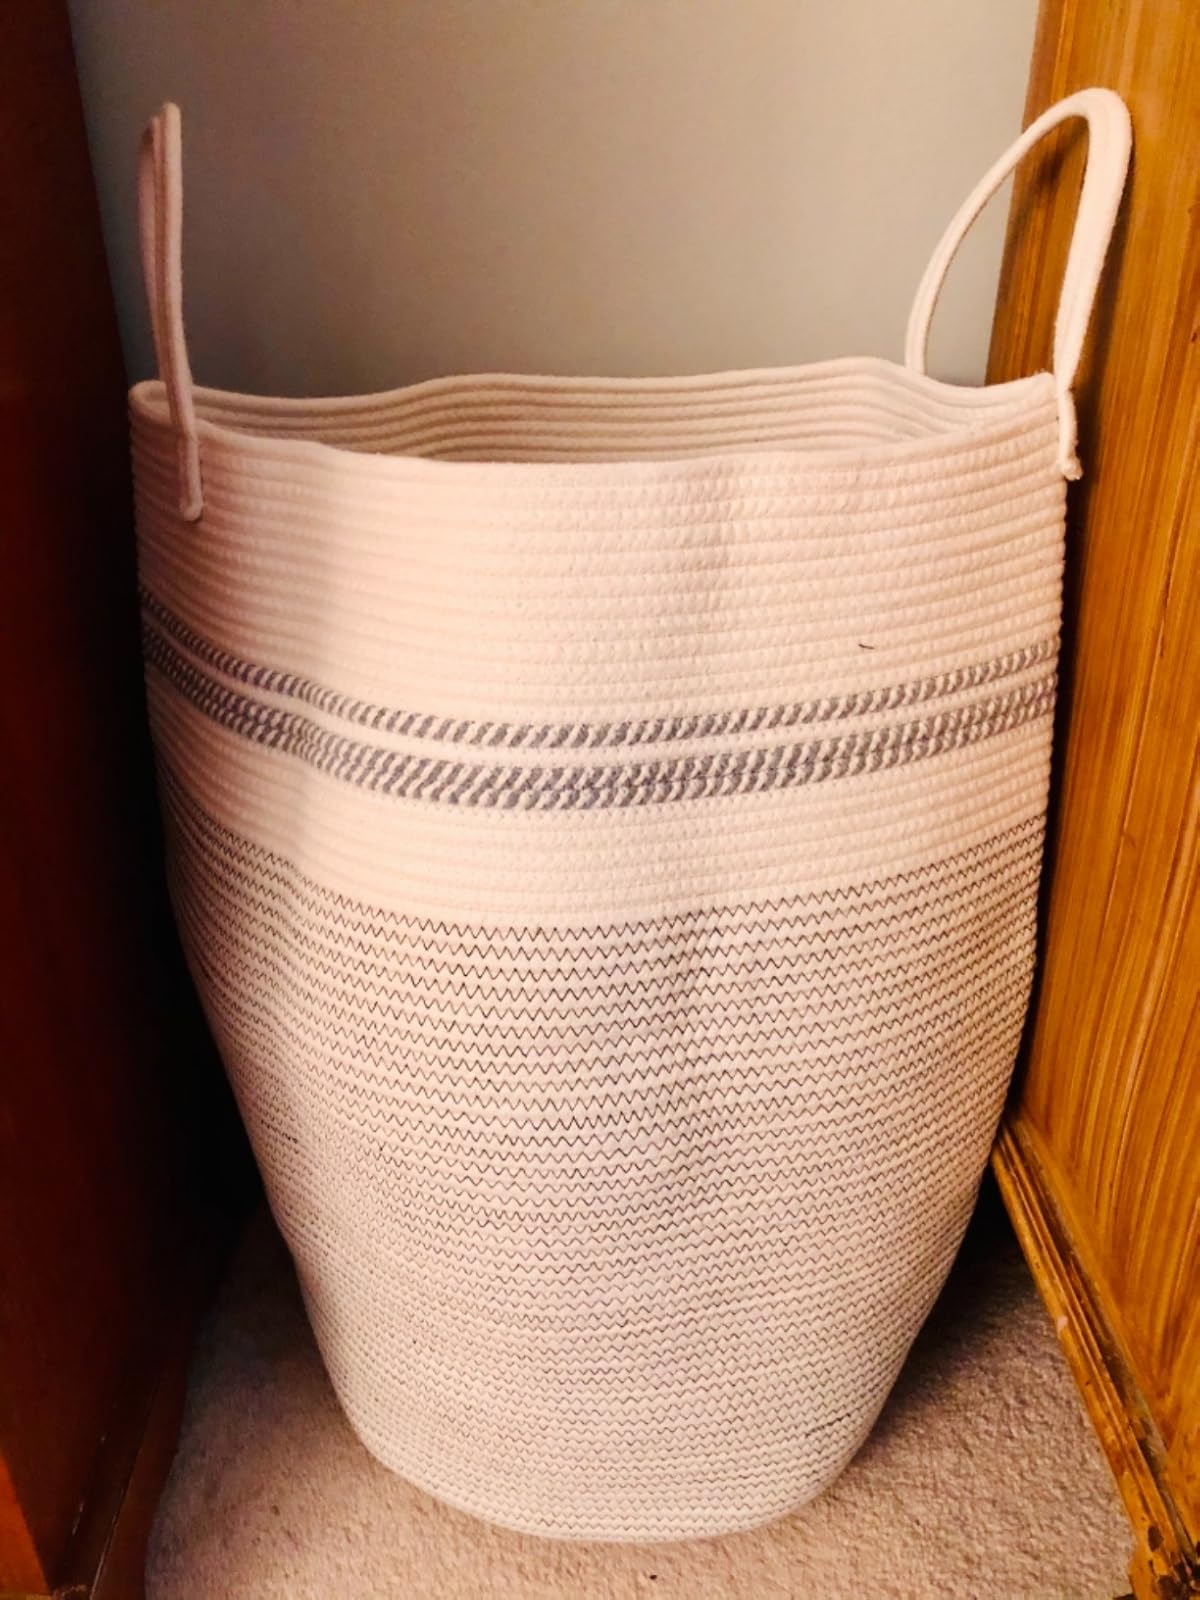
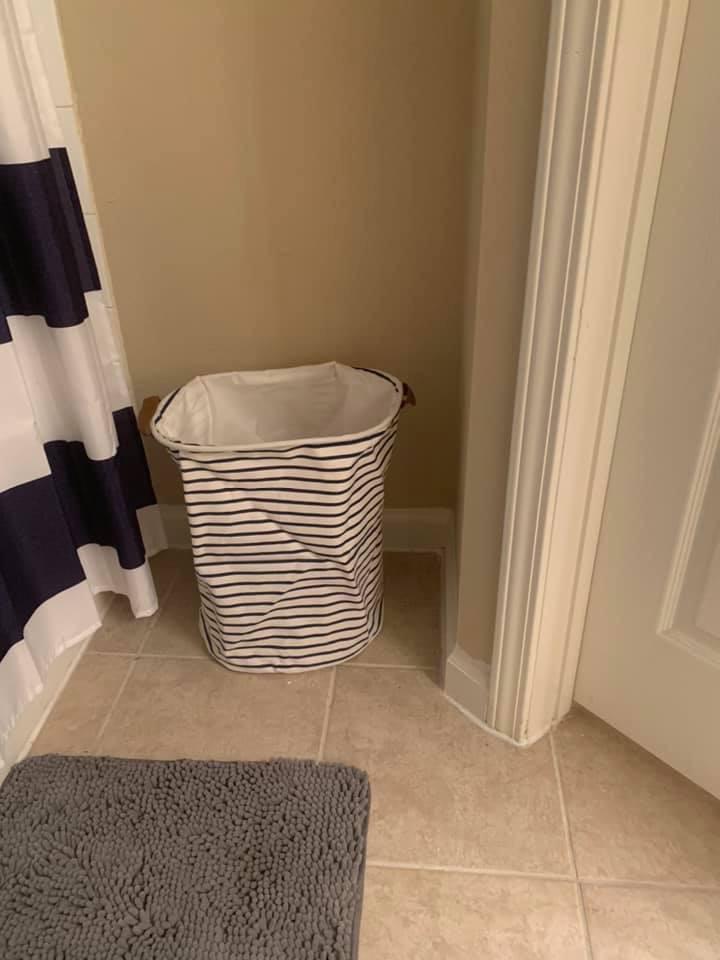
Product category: items_hamper
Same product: no